Church of Our Savior, Worcester

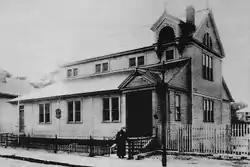
An early view of the church

The first Armenian church in the Western Hemisphere was built in Worcester in 1891. Armenians from throughout the Northeastern United States contributed money to erect the first Armenian church in the area and in the country. This original building was designed by Stephen C. Earle, a leading regional architect.